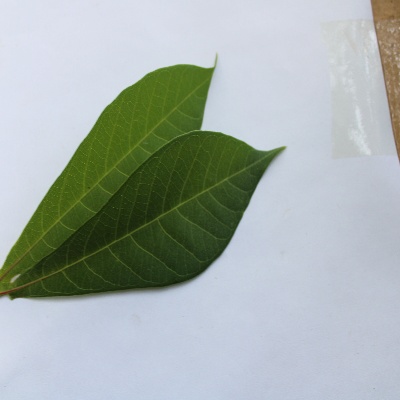
Crop: Cassava
Condition: healthy